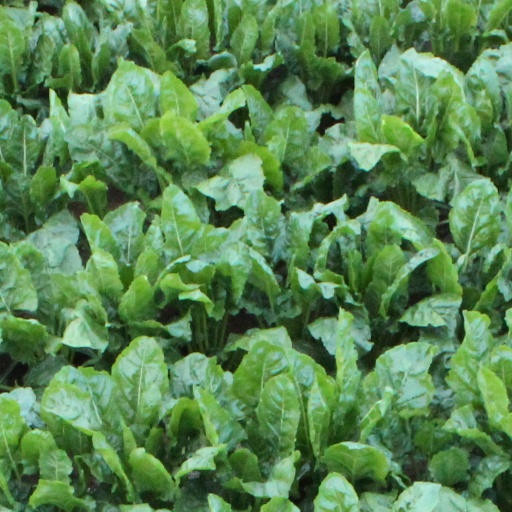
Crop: sugar beet